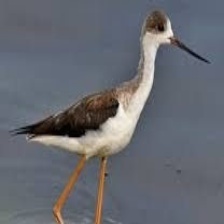
Species: BLACK NECKED STILT
Scientific name: HIMANTOPUS MEXICANUS